Hanno Möttölä

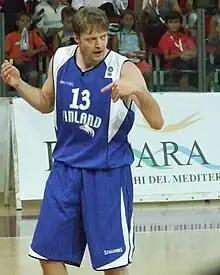
Möttölä playing for Finland in 2008

Hanno Aleksanteri Möttölä (born 9 September 1976) is a Finnish basketball coach and a former professional basketball player. He is currently working as an assistant coach of Finland national team. A power forward, Möttölä played for the Atlanta Hawks in the National Basketball Association (NBA), becoming the first player from Finland to play in the NBA.